1932 Grand Prix season

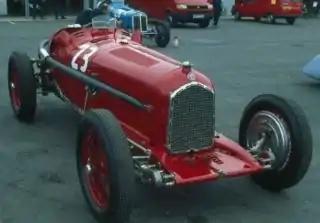
Alfa Romeo P3

In 1927 Alfieri Maserati had a serious accident racing in Sicily that resulted in him losing a kidney. Issues with his remaining kidney necessitated an operation in March. However, complications occurred and he died during the procedure; he was just 44. The surviving brothers resolved to carry on. The eldest, Bindo, returned from Isotta Fraschini to become president; Ettore stayed on in operations, while the youngest, Ernesto retired from racing to take on the technical side. Several projects were already well underway at Alfieri's death: the successor to the twin-engine V4 was the new Type V5. The engines were bored out to a total capacity now of 4905cc. Although very fast, it proved overly complex and unreliable to get regular race results. A hard year ended badly when works driver Amedeo Ruggieri crashed fatally while driving a V5 trying to make a one-hour speed record attempt at Montlhéry. The two works 8C-2800 grand prix cars were upgraded by being fitted with new 3-litre engines.